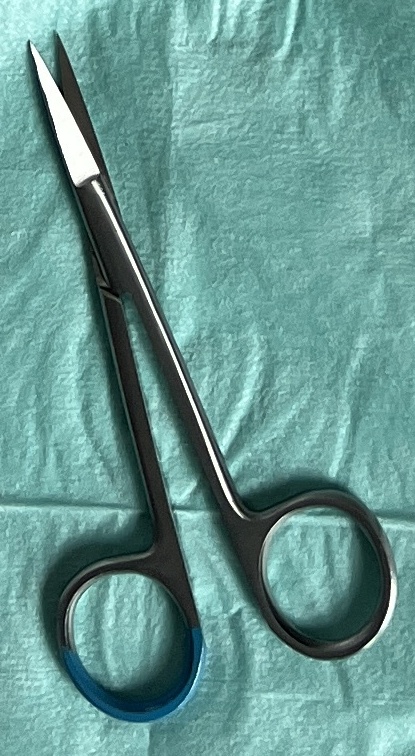
Hinged instrument state: open